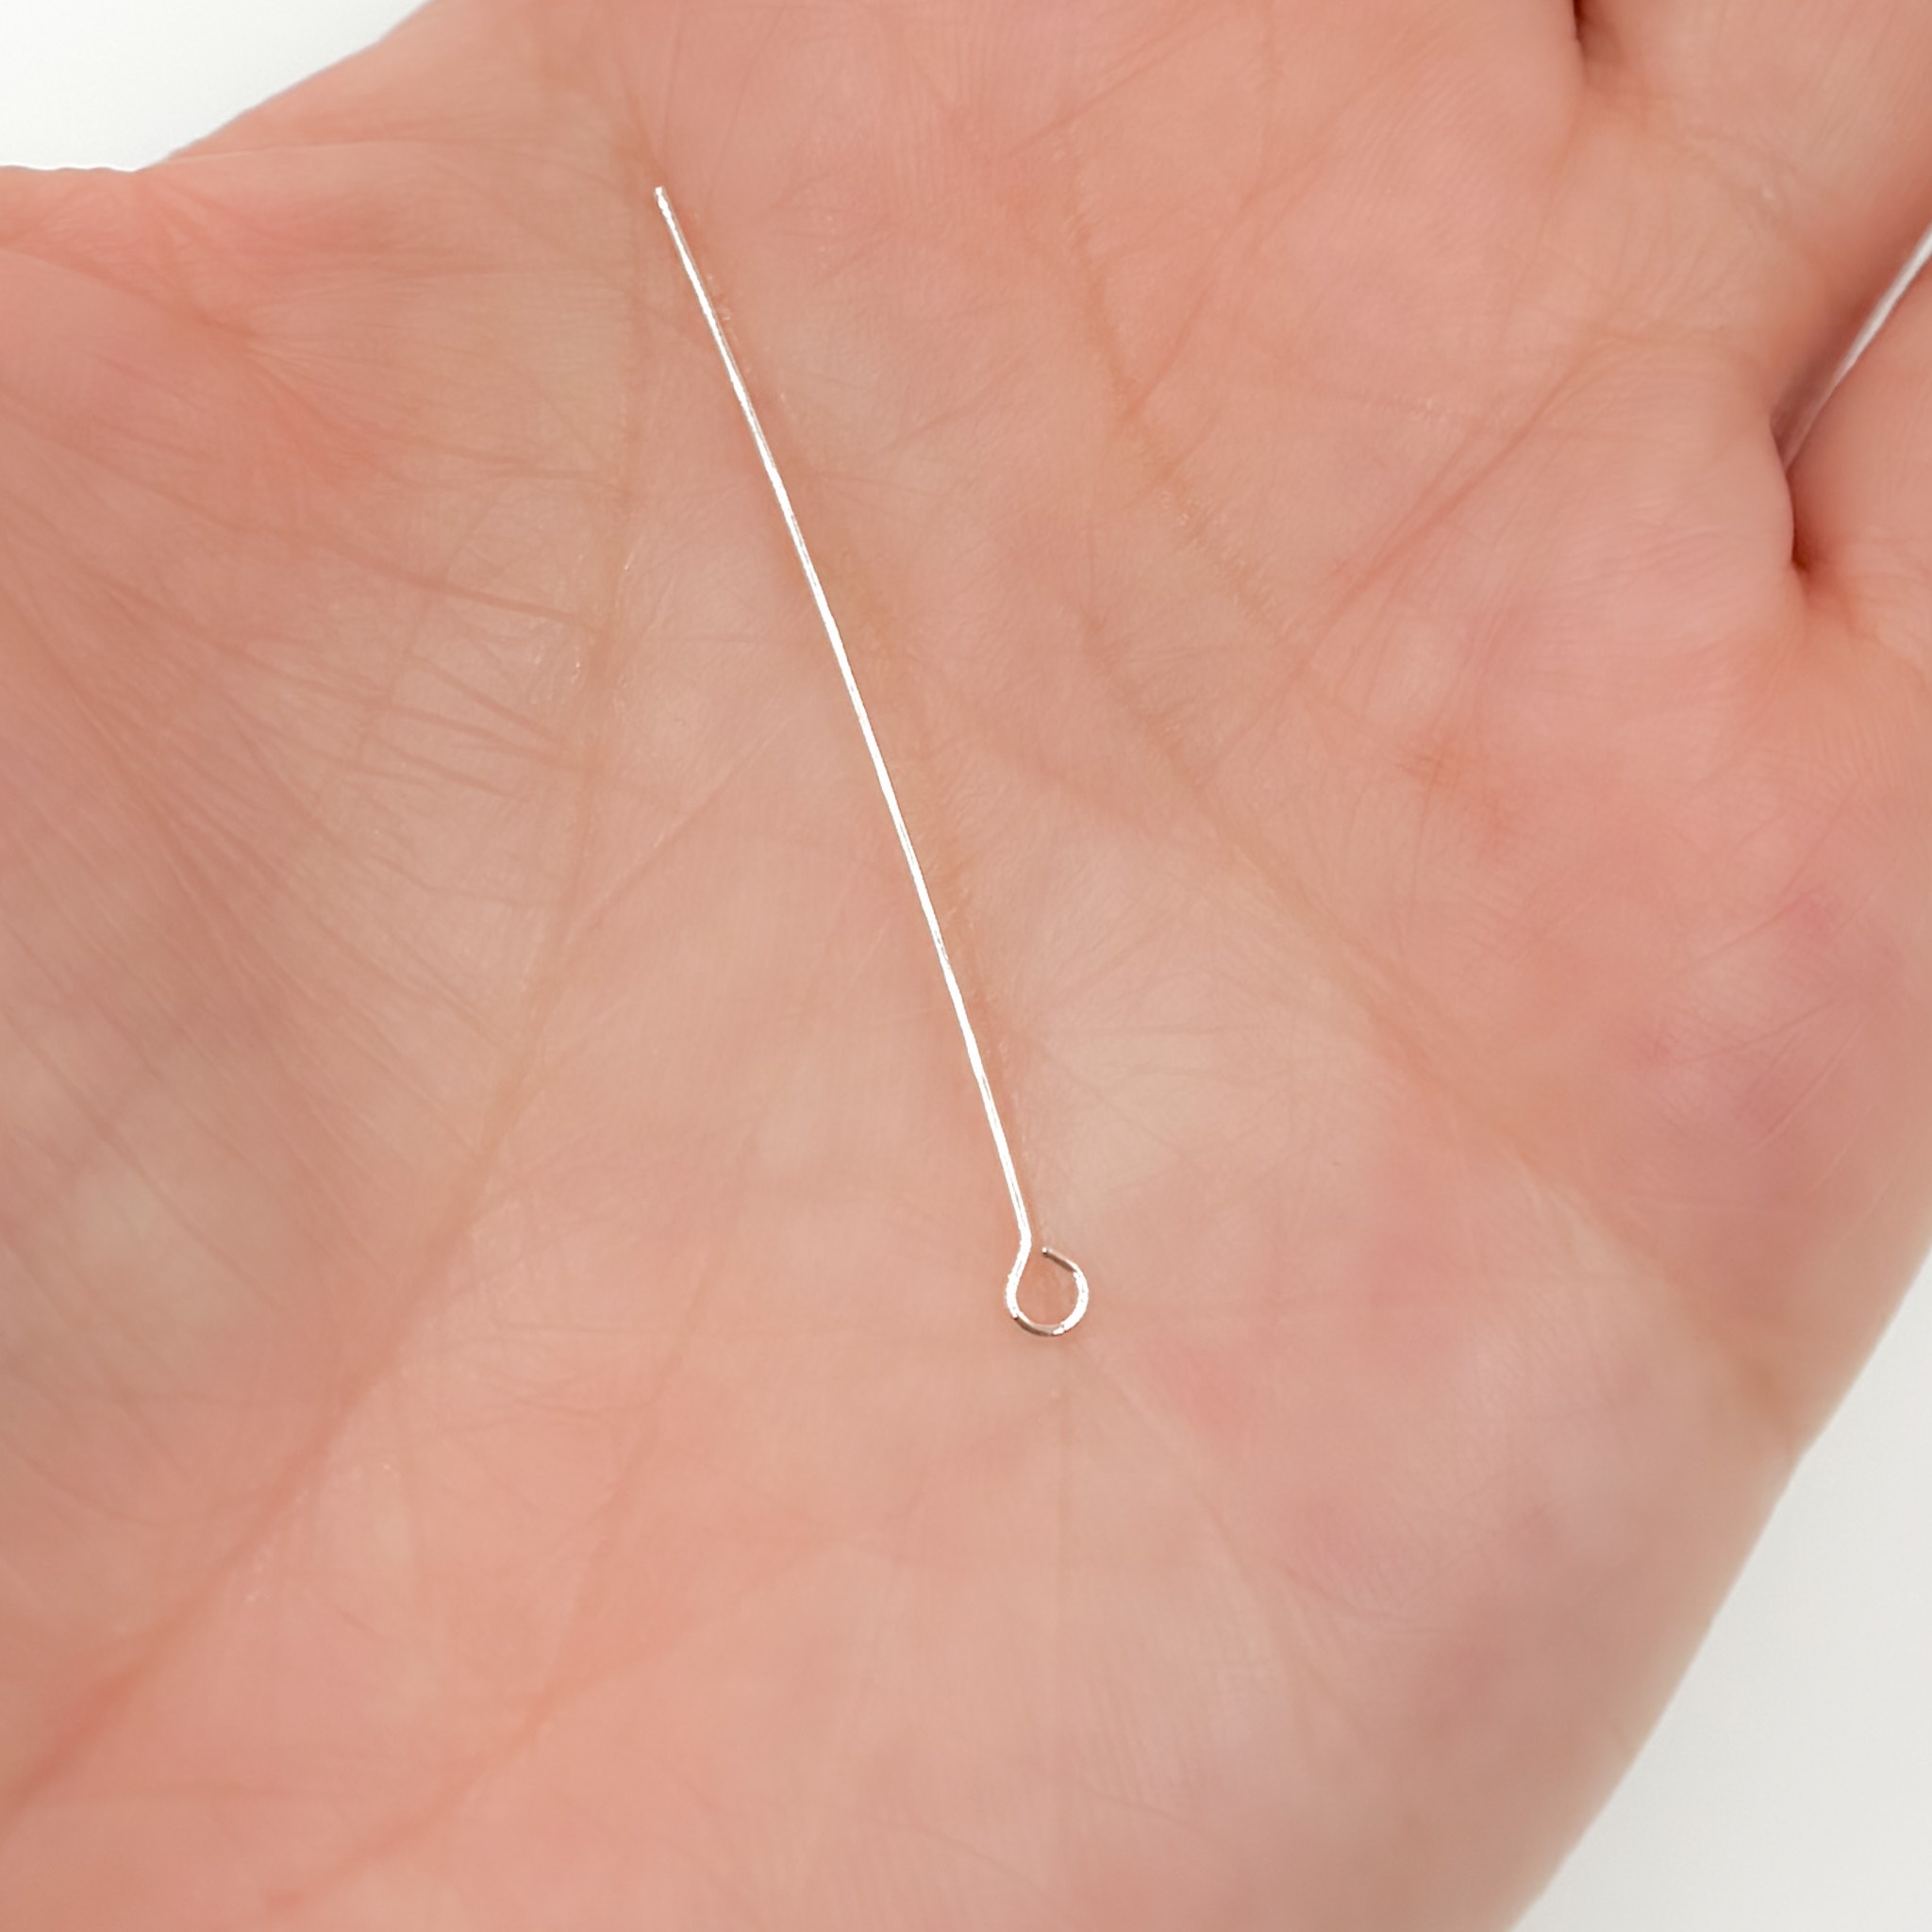
320D1.50. 24 Gauge White Sterling Silver Eye Pin 1.5 Inch Headpin
White Sterling Silver Eye Pin Headpin. Gauge: 24 - Size: 1.5 inch. Sold by Packages of 50 or 100 Pcs.
Brand: JewelsAndChains
Category: Arts & Entertainment > Hobbies & Creative Arts > Arts & Crafts > Art & Crafting Materials > Crafting Wire > Jewelry & Beading Wire